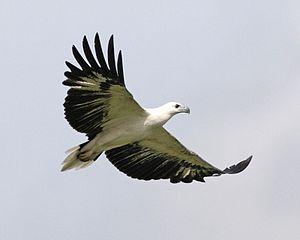
Un animal national est un animal choisi par une communauté comme son emblème en raison de sa représentativité, soit parce qu'il est caractéristique du territoire considéré, soit encore pour la Nouvelle Zélande le kiwi. Certains pays ont plusieurs animaux nationaux.